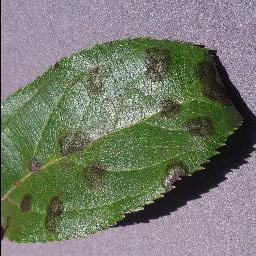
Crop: apple
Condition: scab